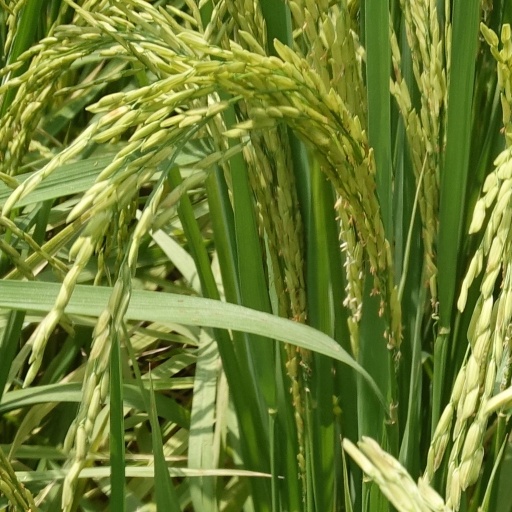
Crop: rice